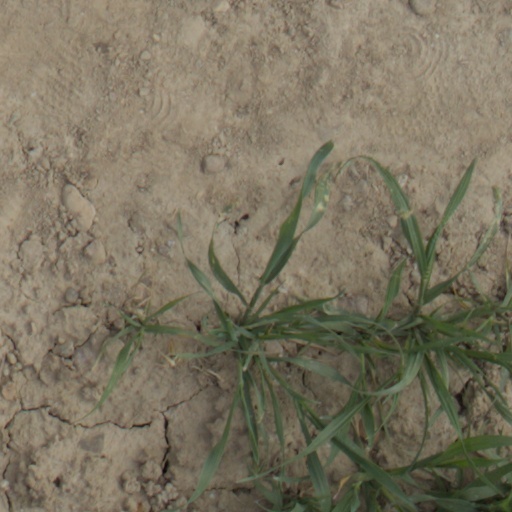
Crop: wheat